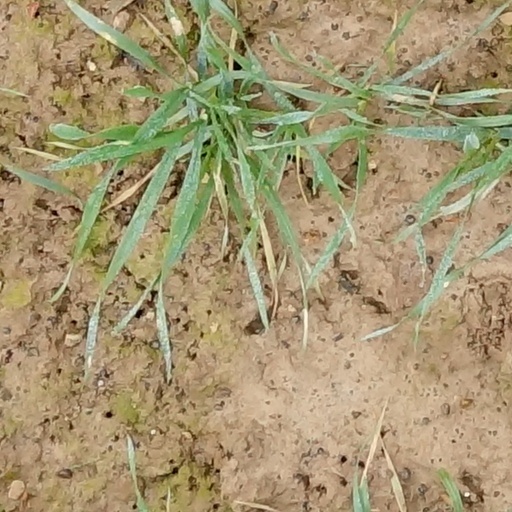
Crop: wheat